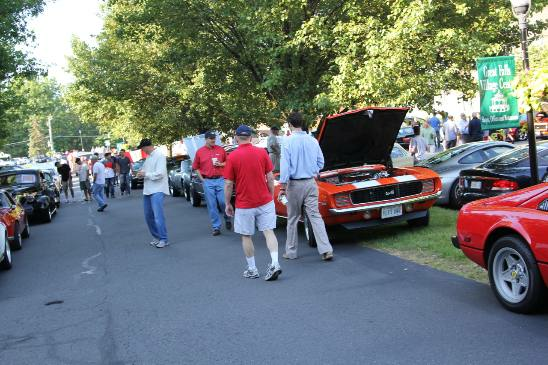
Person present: Yes